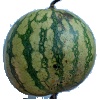
Label: Watermelon 1